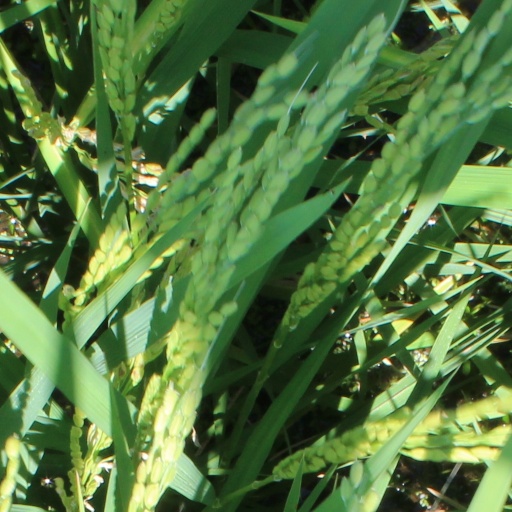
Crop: rice